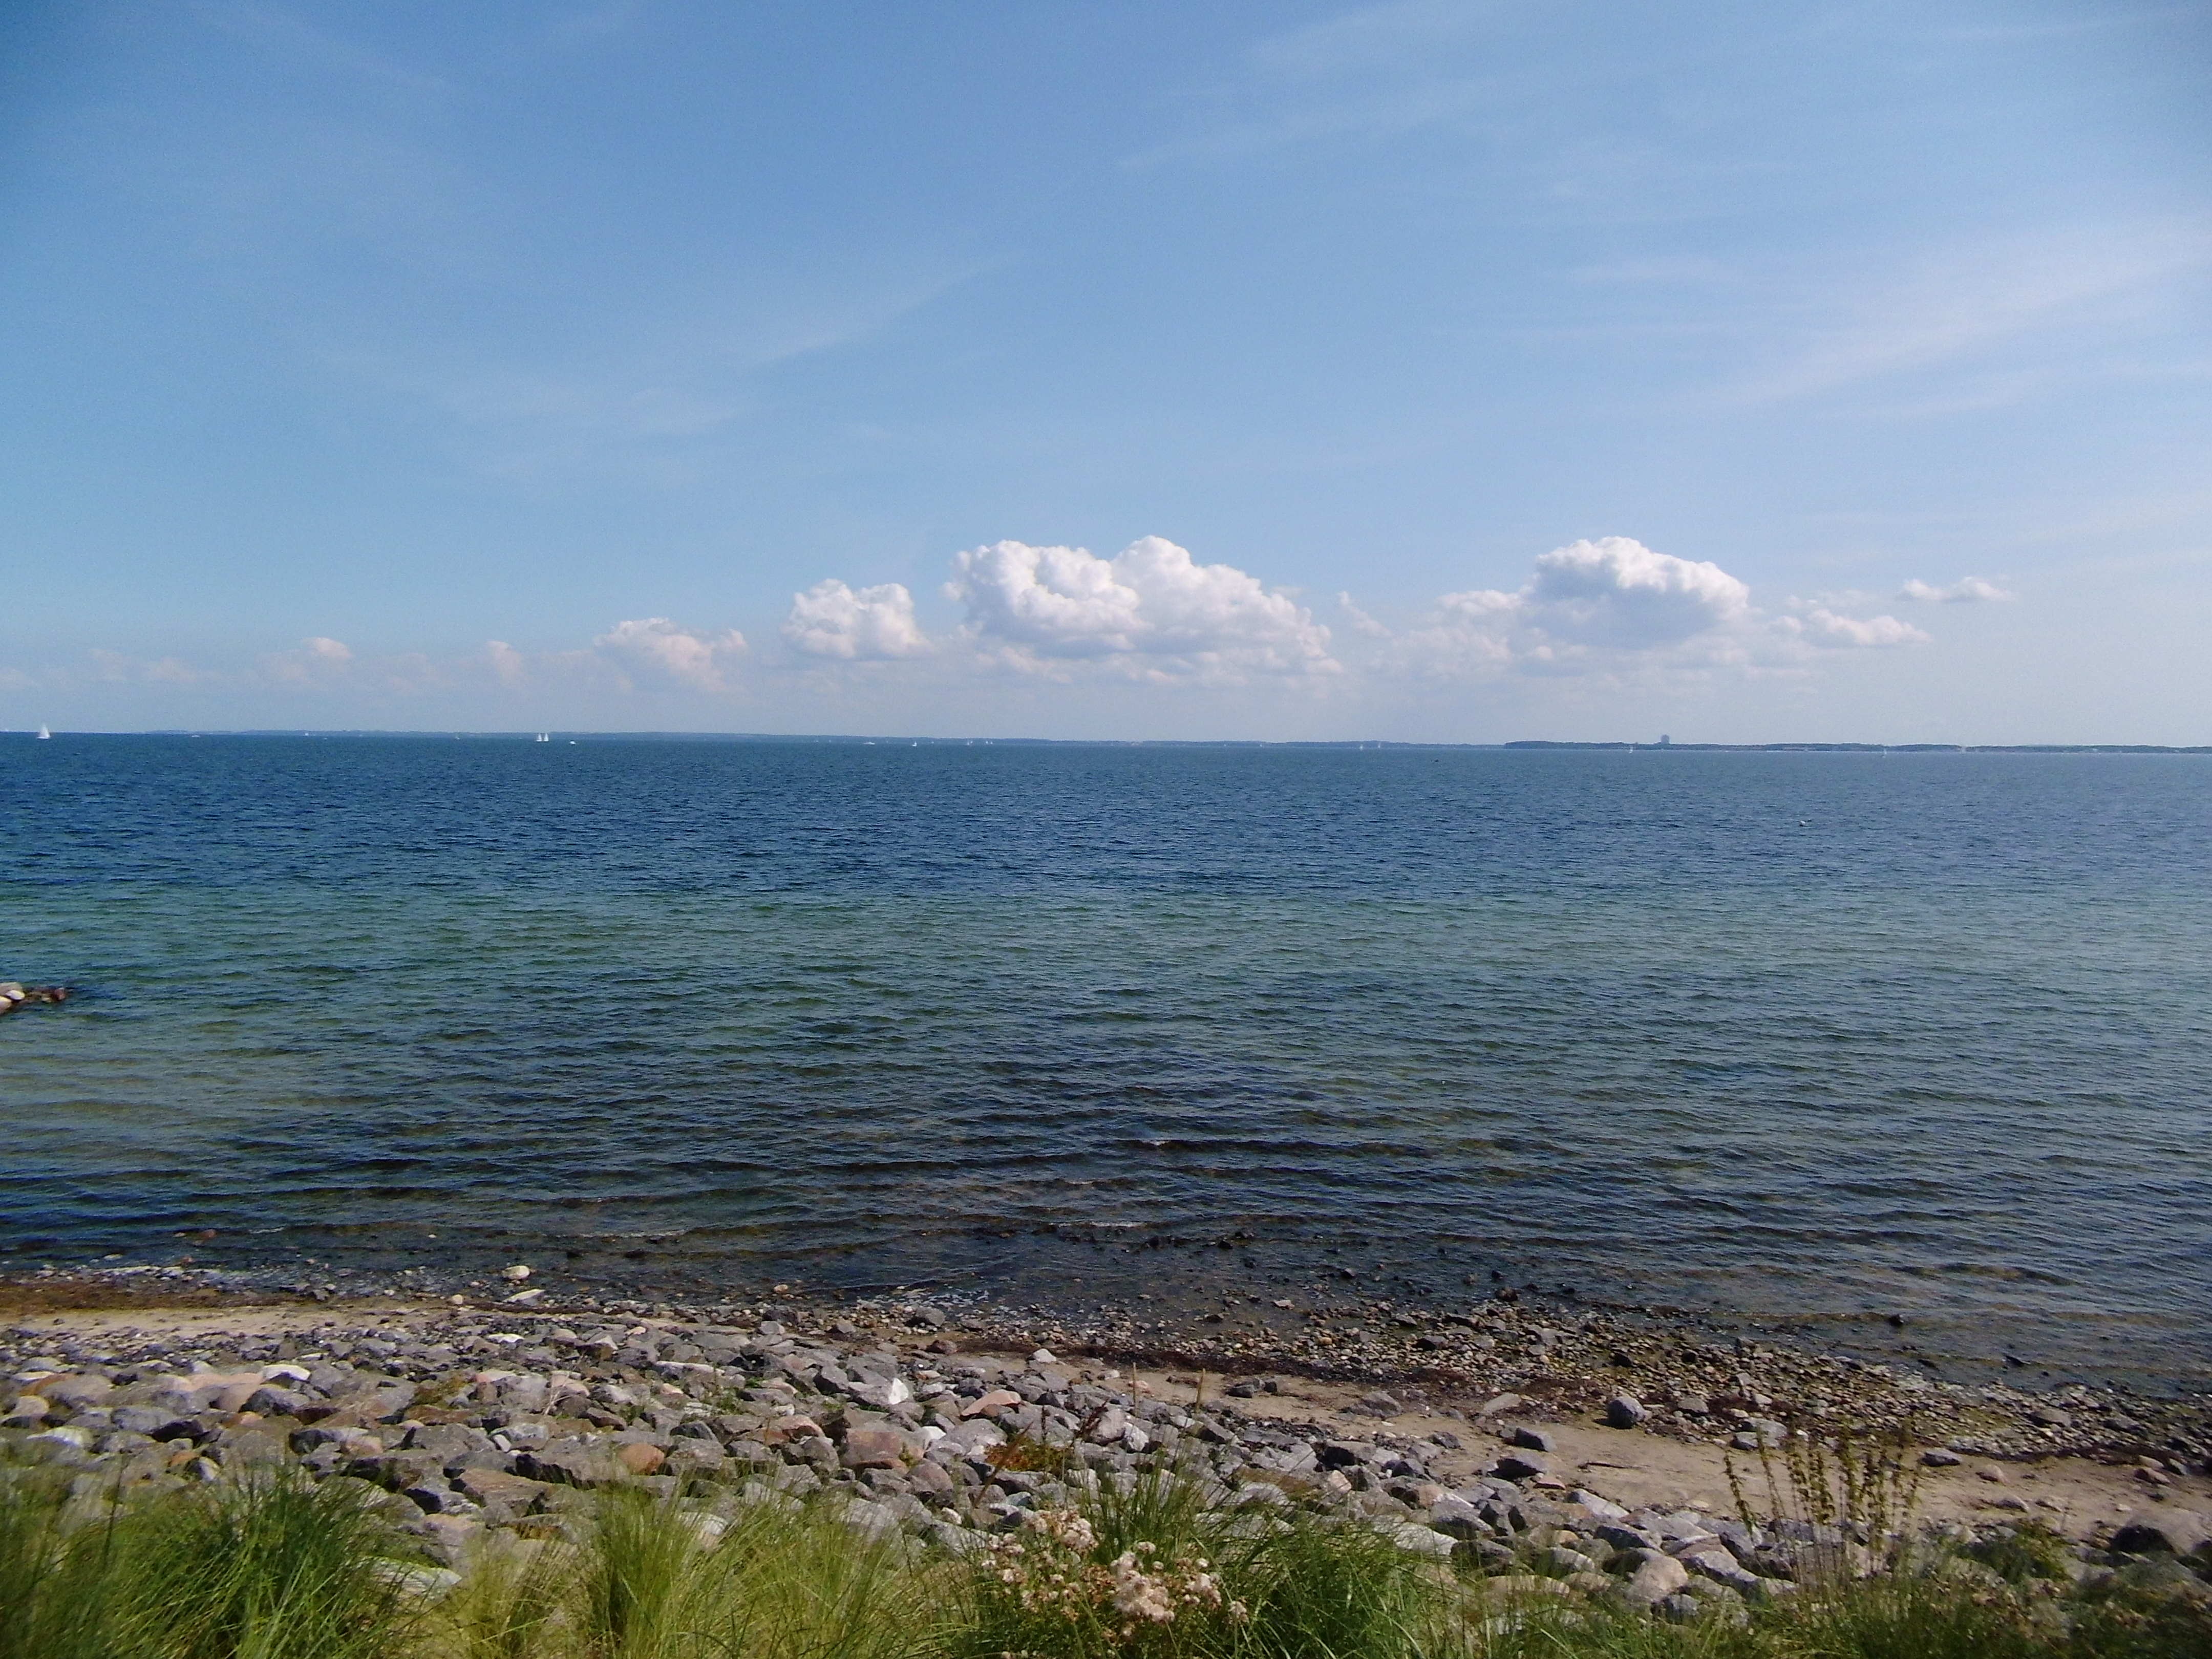
beach, landscape, sea, coast, water, rock, ocean, horizon, cloud, sky, shore, wave, vacation, cliff, cove, bay, terrain, body of water, cape, baltic sea